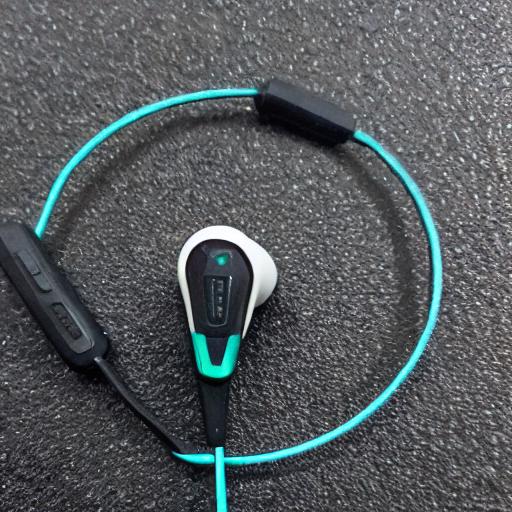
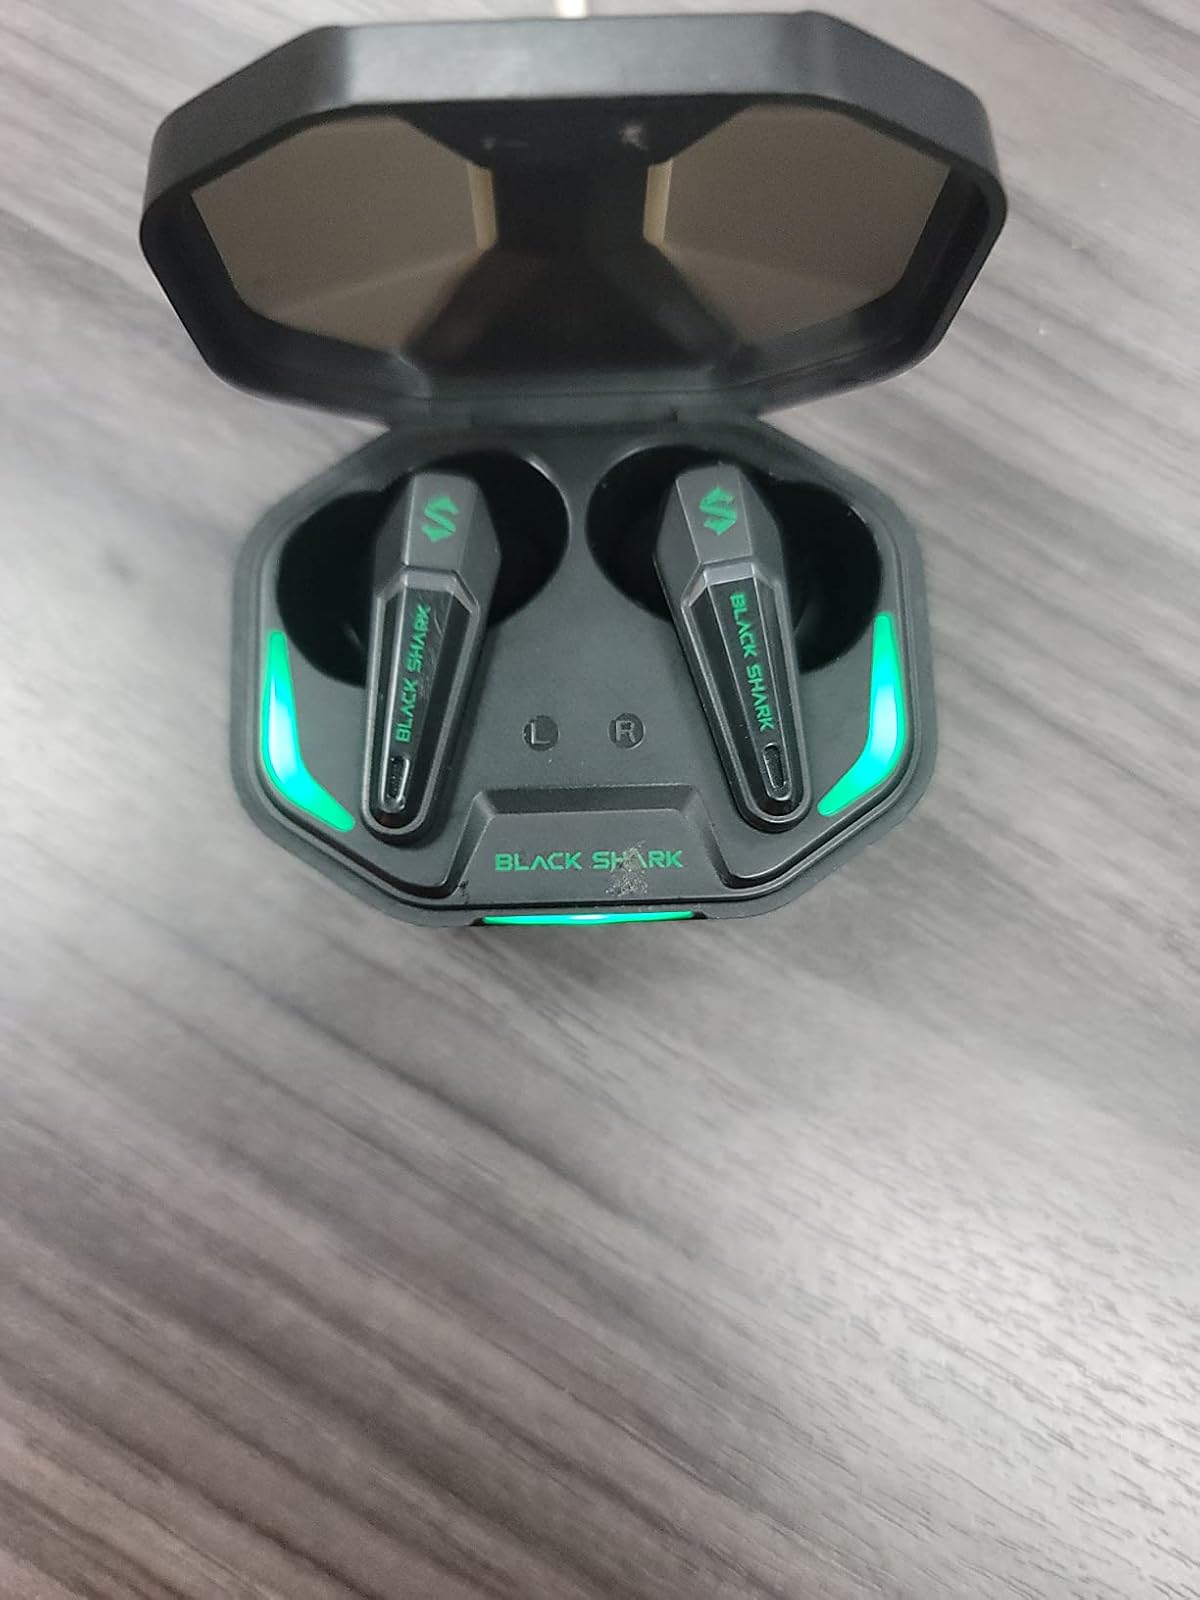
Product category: earbuds
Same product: no